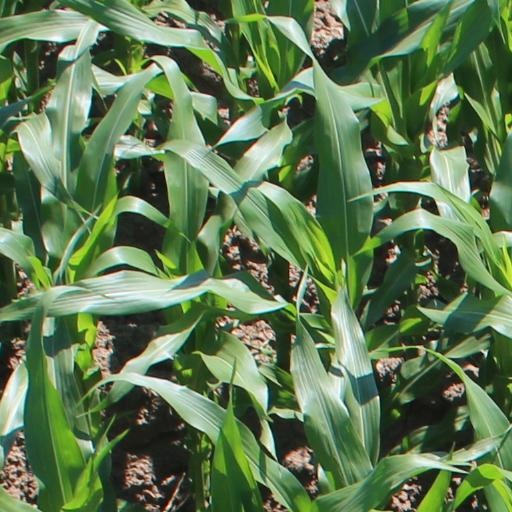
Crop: maize; corn